Bishan station (Chongqing Rail Transit)

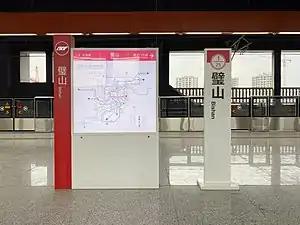
Station platform

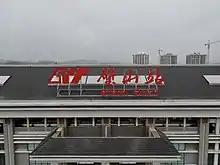
Station signage's appearance before changing to green

Bishan is a station on Line 1 of Chongqing Rail Transit in Shuanglong Avenue, , Bishan District, Chongqing Municipality, China. The station opened on December 30, 2019. It is CRT's first station to be built outside of the Metropolitan Area of Chongqing.